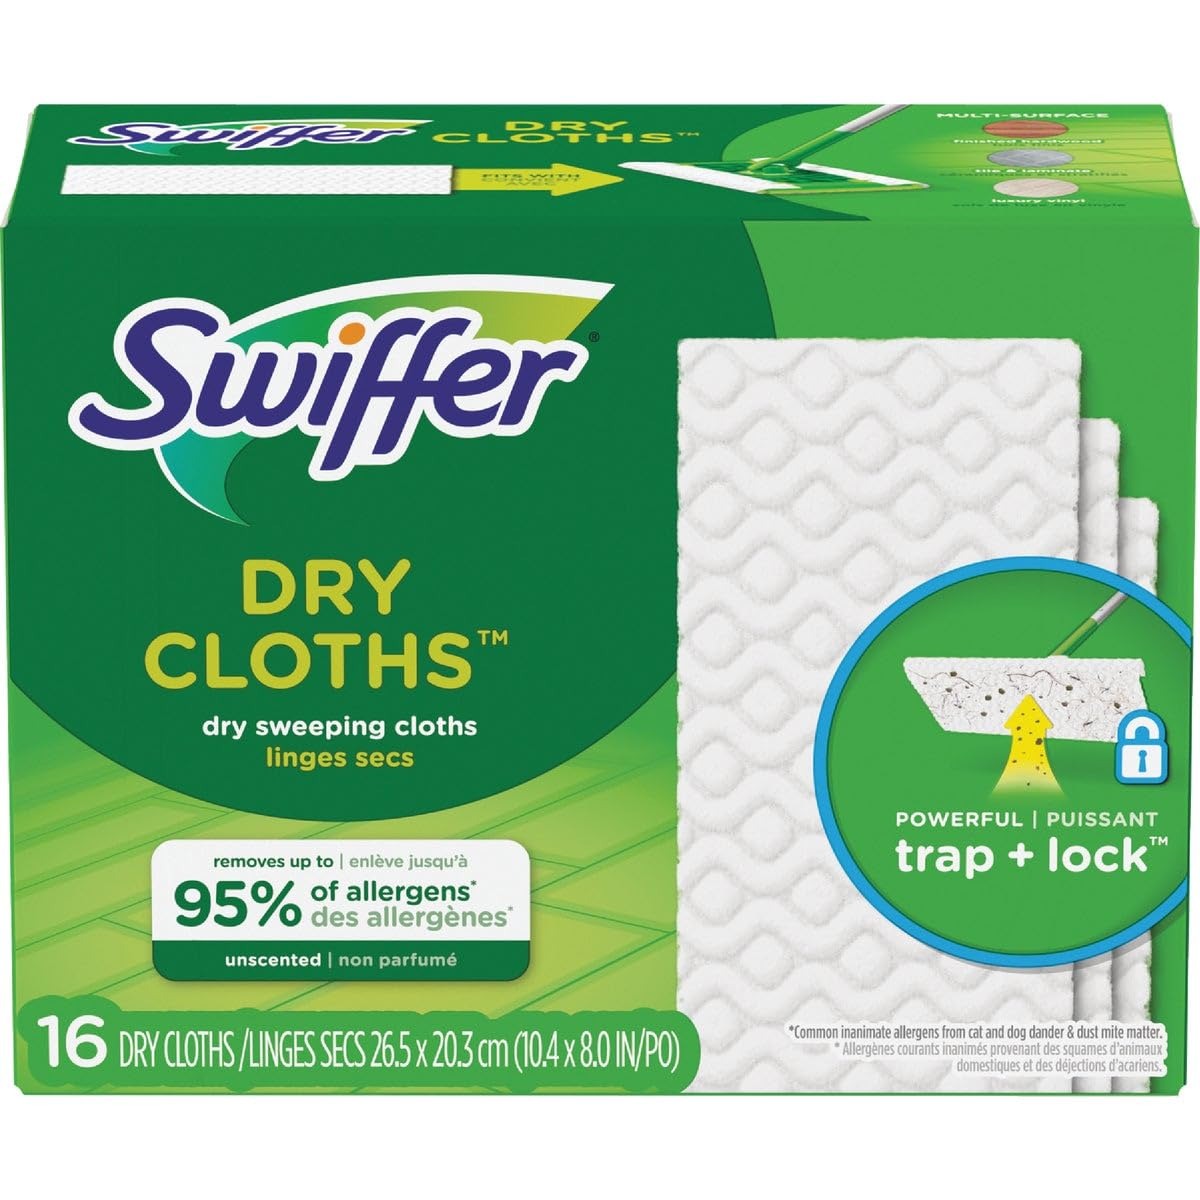
Item Name: Swiffer Sweeper Dry Mop Pad Refills for Floor Mopping and Cleaning, All Purpose Floor Cleaning Product, Unscented, 16 Count
Bullet Point 1: Deep textured ridges TRAP + LOCK dirt, dust, hair & allergens* *common inanimate allergens from cat and dog dander & dust mite matter
Bullet Point 2: Thick dry cloths conform to the surface of your floors and grout lines. Ingredients-Wax (Cleaning agent)-Used in the trap & lock mechanism (performance) especially for dirt/dust/hair and mid size particles
Bullet Point 3: Great for picking up Pet Hair
Bullet Point 4: Can be used on all floor types - hardwood, tile or vinyl floors
Bullet Point 5: Use with Swiffer Sweeper, Swiffer Sweep+Vac and Swiffer Sweep+ Trap
Value: 16.0
Unit: Count

Price: 9.14